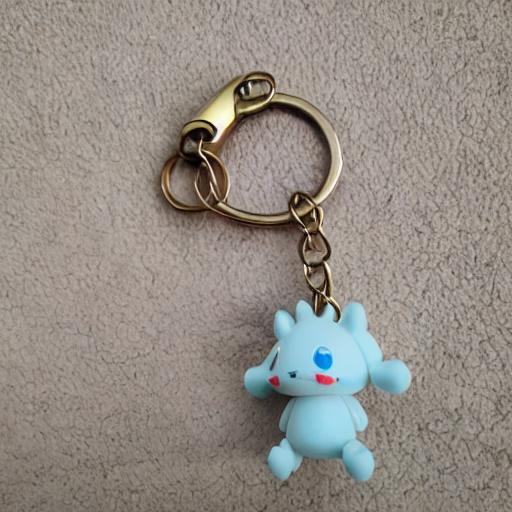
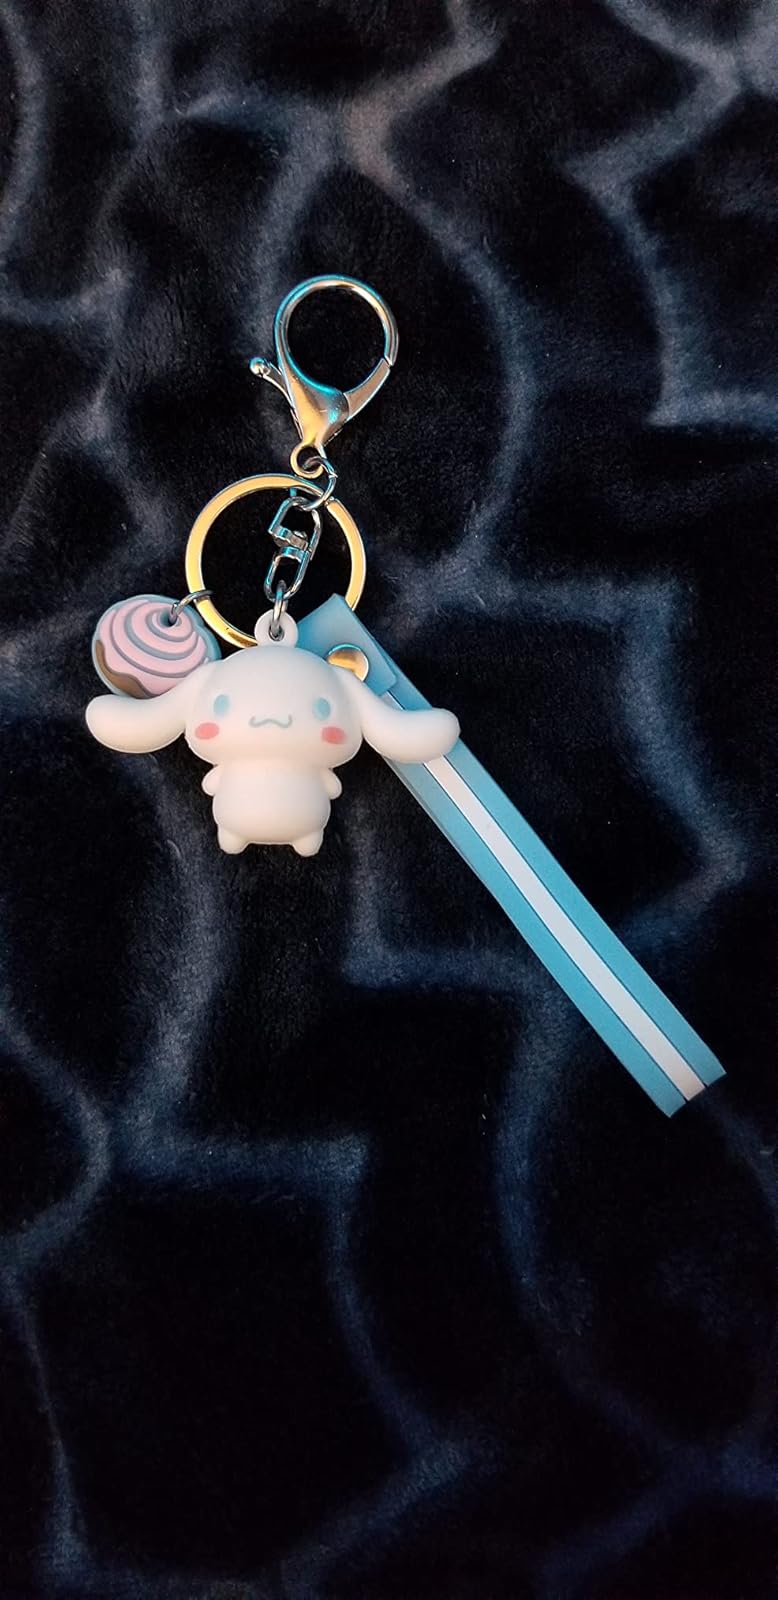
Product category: accessories_keychain
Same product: no